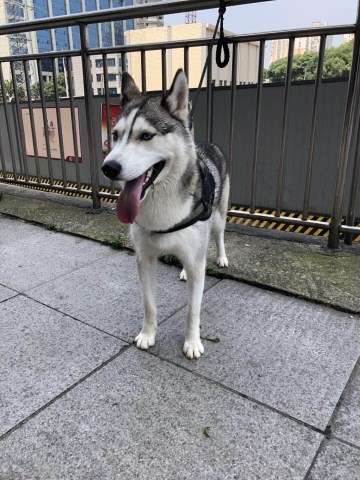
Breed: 1160-n000003-Siberian_husky